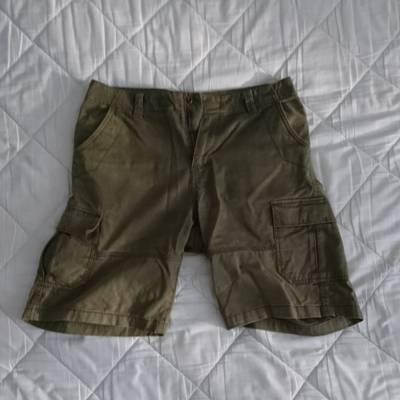
Waste category: clothes